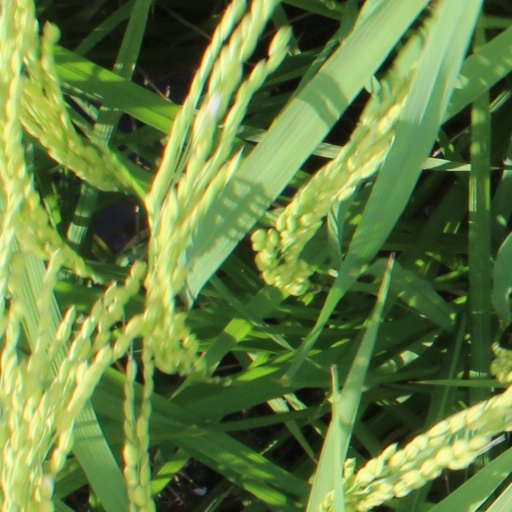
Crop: rice